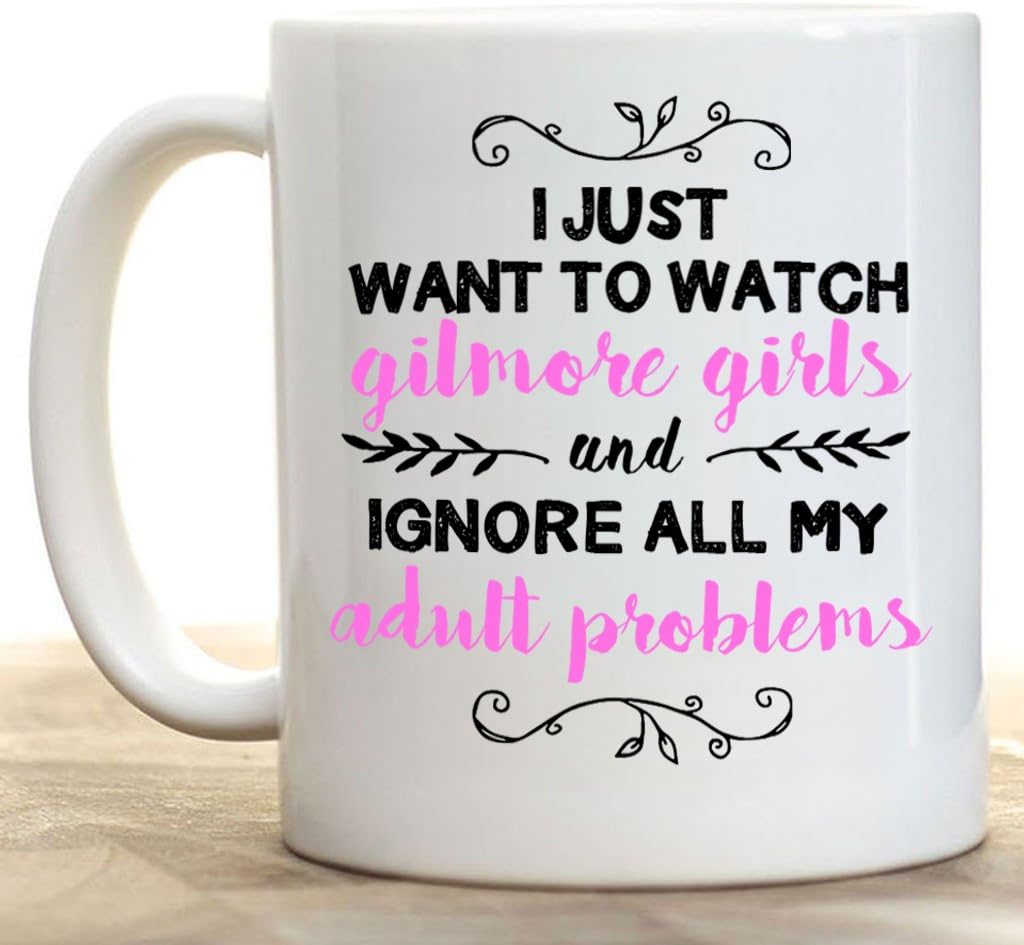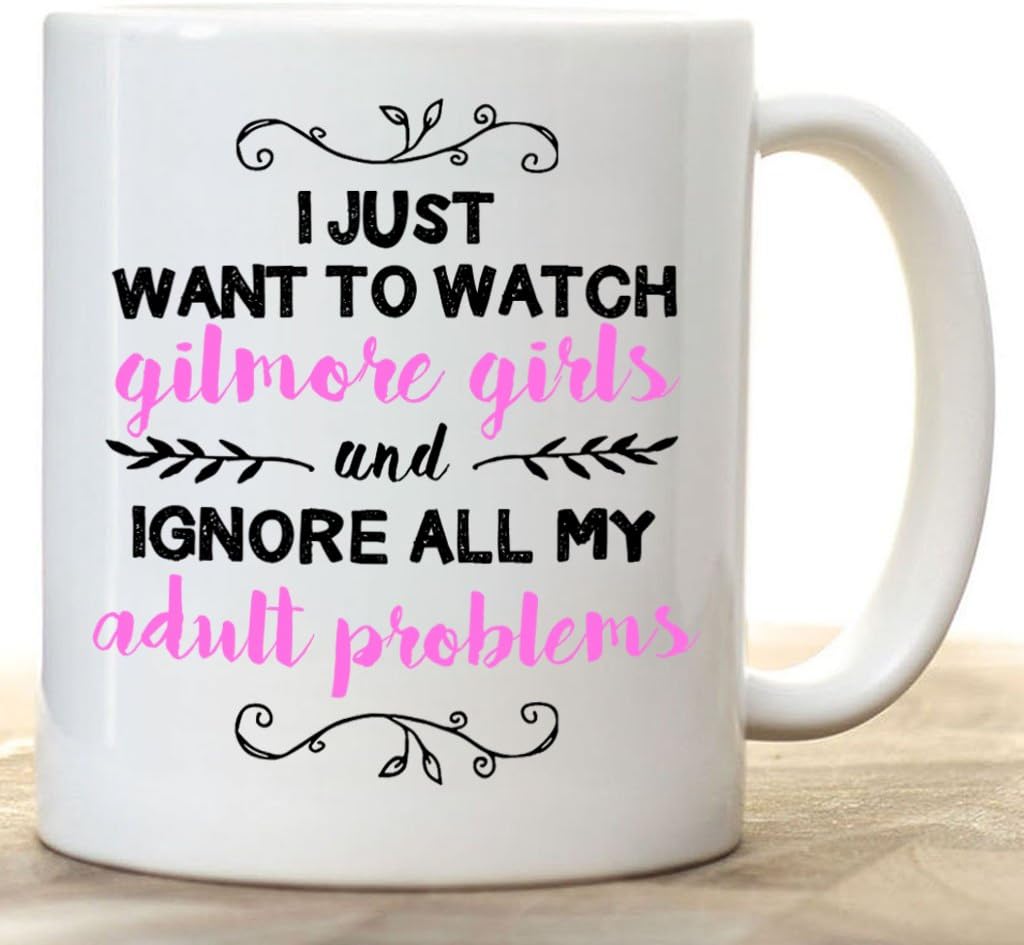
I Just Want To Watch Gilmore Girls And Ignore All My Adult Problems 11oz Ceramic Coffee Mug | Birthday Gift, Gift for Him, Gift for Her, Coffee Lover Gift, Best Friend Mug
Category: Amazon Home
IF YOU WANT TO HAVE A FUNNY MUG, YOU’VE COME TO THE RIGHT PLACE. Our mugs come in both size: 11 oz - 15oz and crafted from ceramic so they ARE MICROWAVE AND DISHWASHER SAFE.
Features: Ceramic | Dishwasher safe | Microwave safe | White, glossy